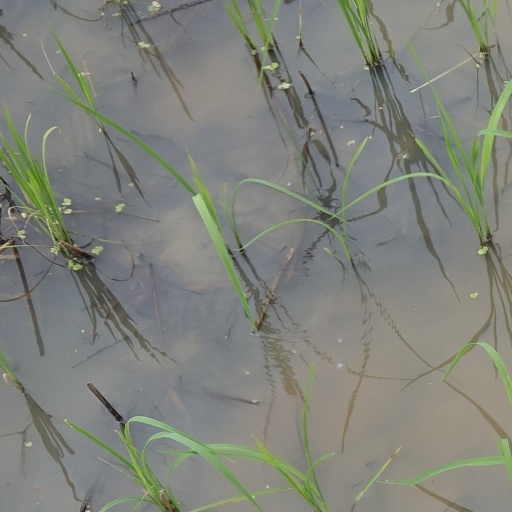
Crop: rice